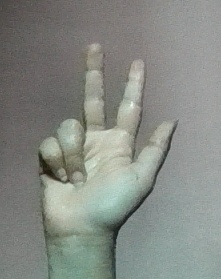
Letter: al